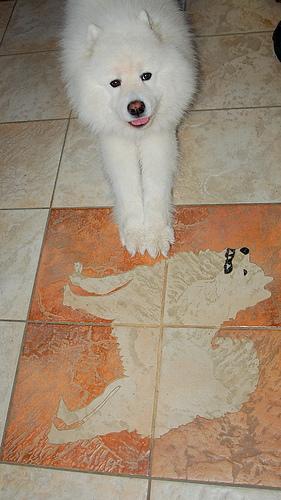
Samoyed